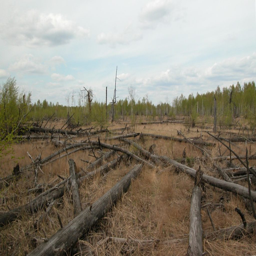
tourist attraction where dead trees do not decompose .